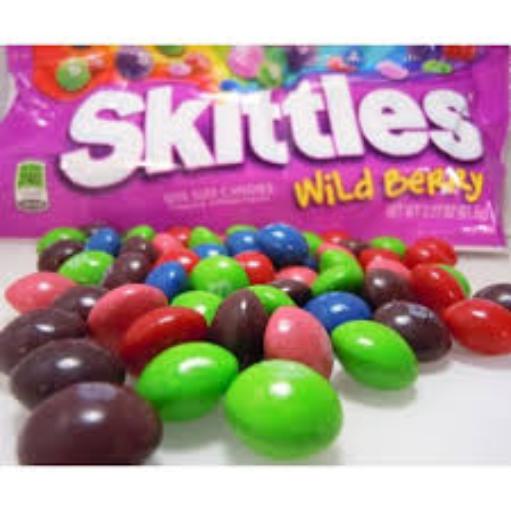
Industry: Food